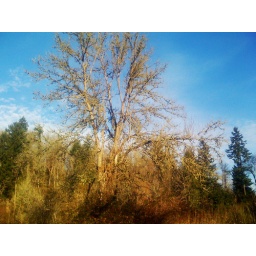
tree by my house